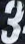
Number: 3